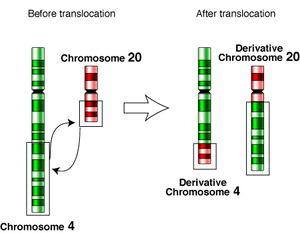
Kromosommutation / Skitser over nogle kromosommutationer
Kromosommutationer er ændringer i dele af kromosomer, der omfatter mere end et gen. Kromosommutationer indebærer manglende eller tilføjede dele af kromosomalt DNA eller en uregelmæssig fordeling af dette. Det kan stamme fra et atypisk antal kromosomer eller en strukturel abnormalitet i en eller flere kromosomer. Kromosommutationer kan undersøges ved at sammenligne med en "normal" karyotype ved forskellige typer af genetiske undersøgelser. Baggrunden for kromosommutationer er som oftest fejl i celledeling i enten meiose eller mitose, og afhængigt af tidspunktet eller typen af denne mutation, kan den overføres til cellens afkom.